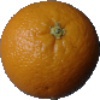
Label: orange